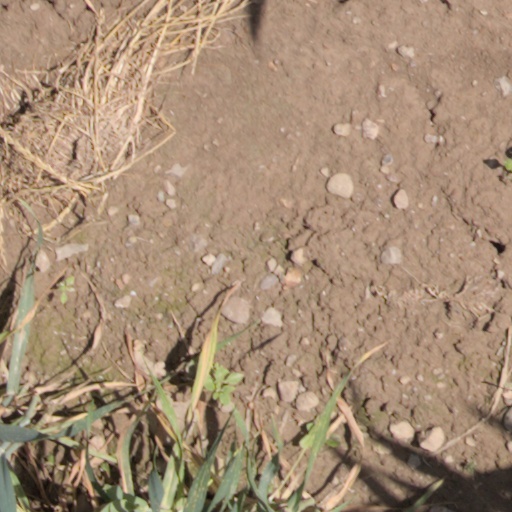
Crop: wheat